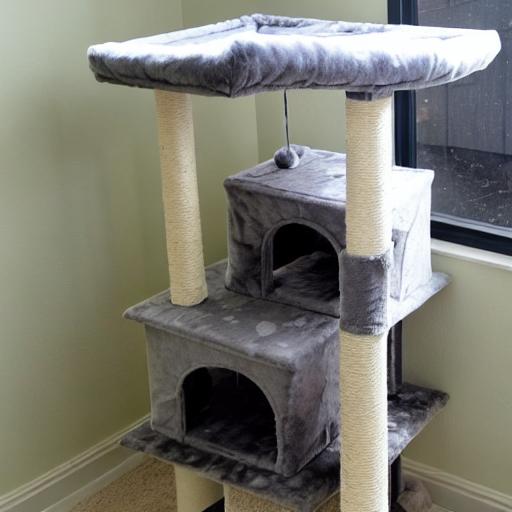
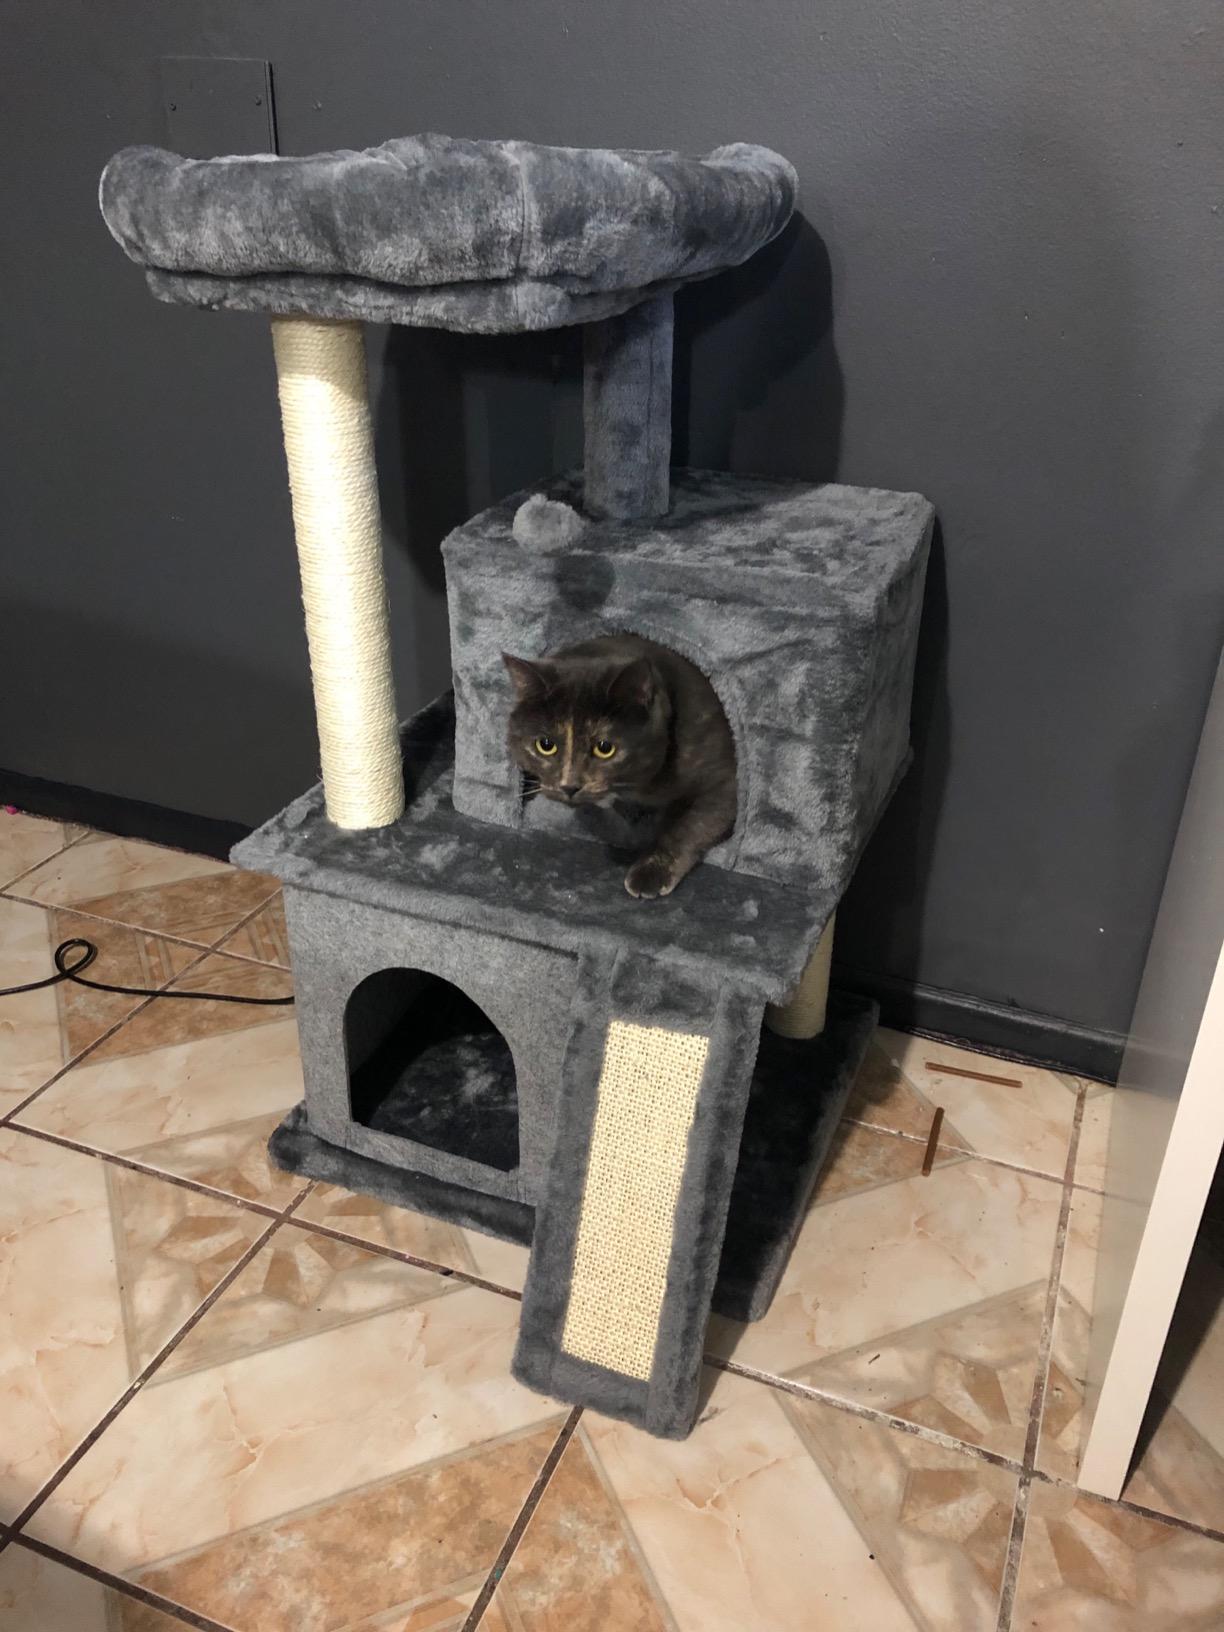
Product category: items_cat tree
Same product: no